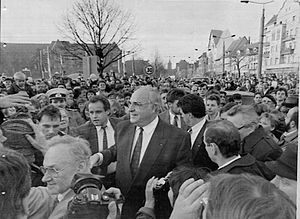
Forbundsdagsvalget 1990
Forbundskansler Helmut Kohl under valgkamp i Erfurt
Forbundsdagsvalget i Tyskland i 1990 blev afholdt den 2. december 1990 og var det første frie fællestyske valg siden 1933 til Forbundsdagen. Valget fandt sted kort tid efter den tyske genforening. Det var det første valg til Forbundsdagen, hvor borgerne i det tidligere DDR og borgerne i Berlin kunne deltage.